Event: Nepal Earthquake
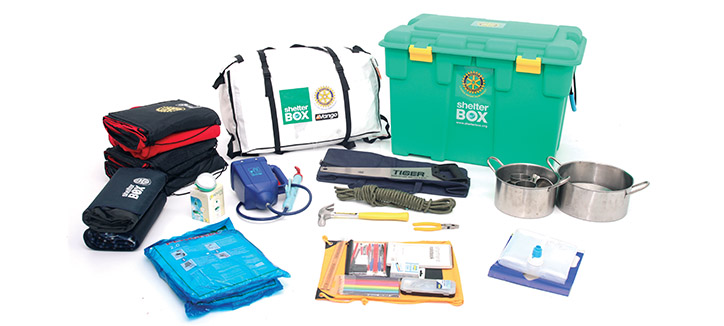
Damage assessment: no_damage